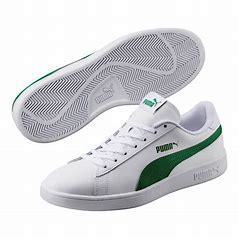
Brand: Puma
Model: Smash V2